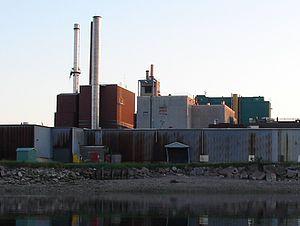
La Baie est un des trois arrondissements urbains de la ville de Saguenay, au Québec. Avant les réorganisations municipales québécoises de 2002, il était reconnu comme Ville de la Baie, une municipalité regroupant les secteurs Grande-Baie, Bagotville et Port-Alfred depuis 1976.